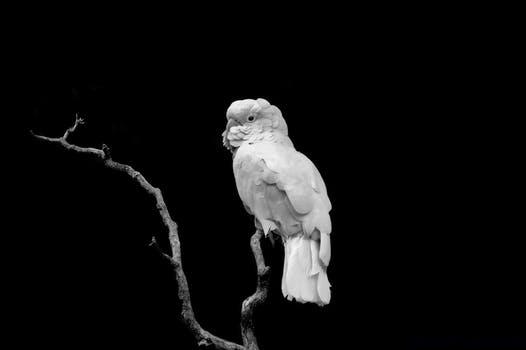
Label: Watermark